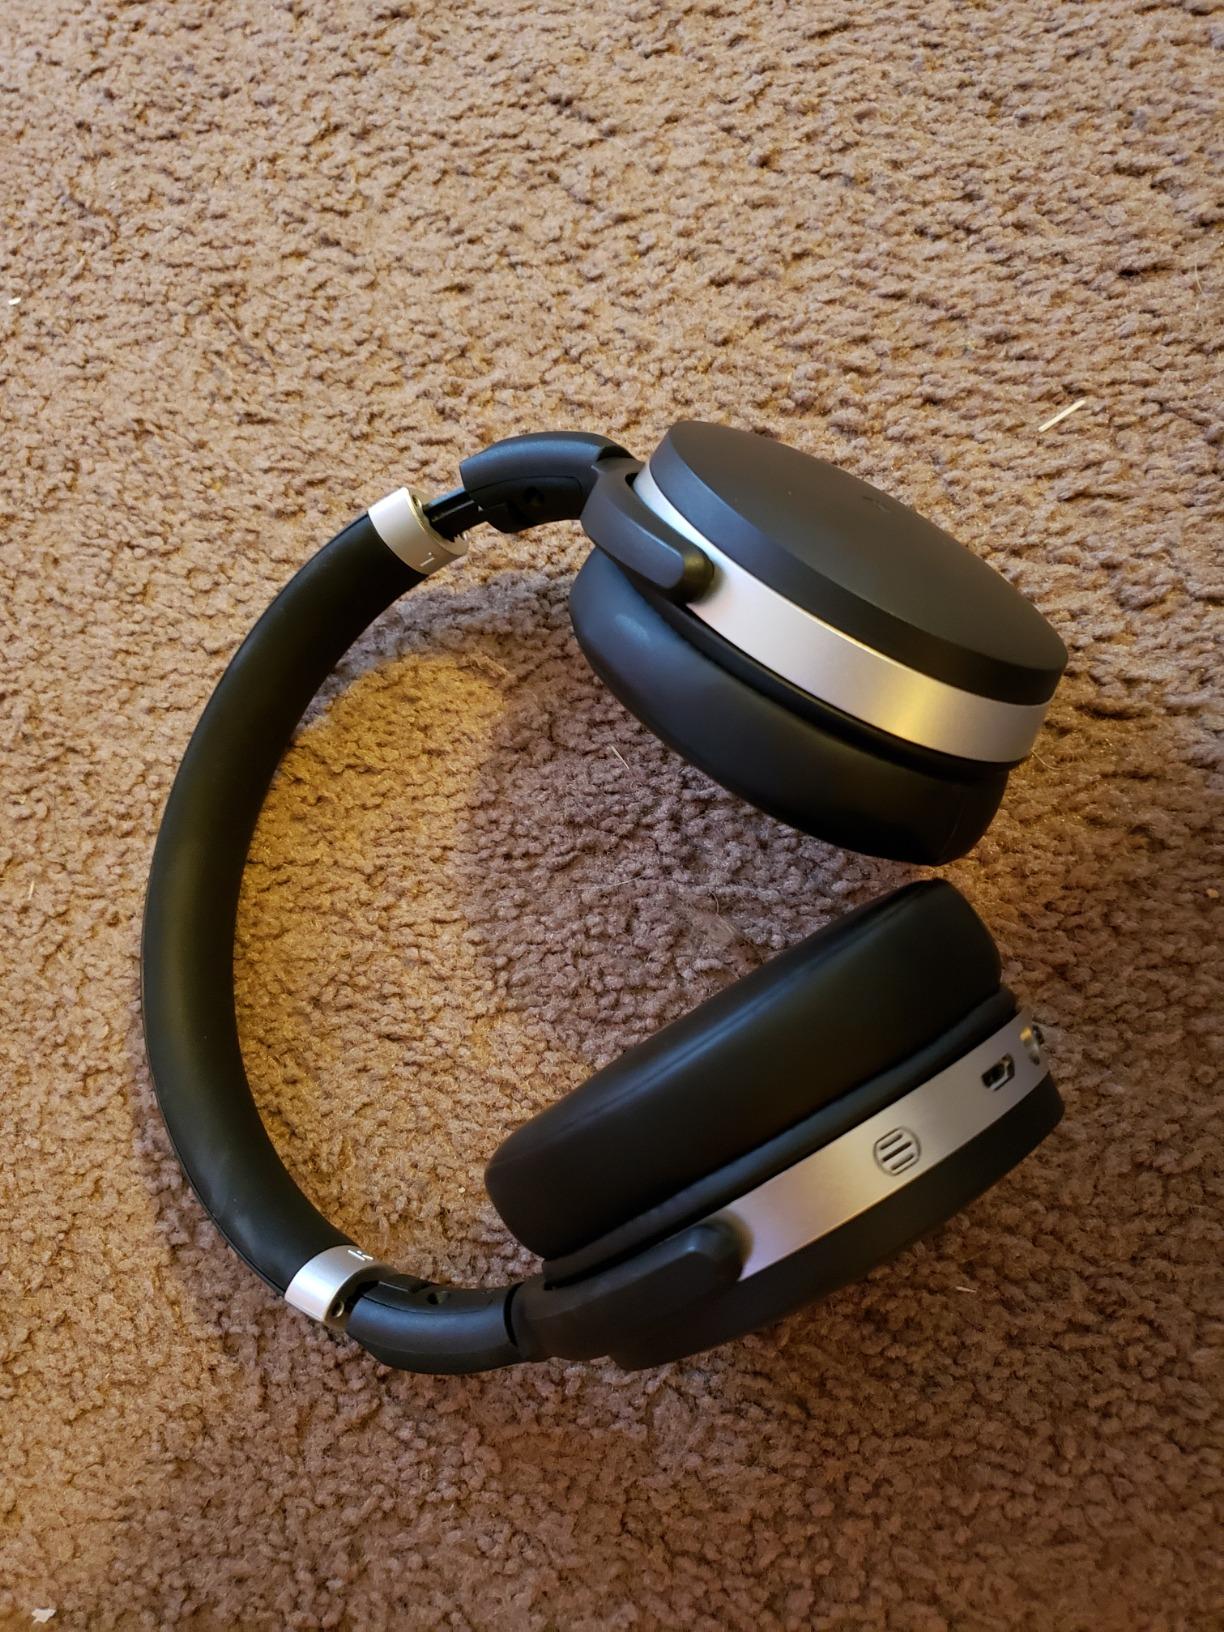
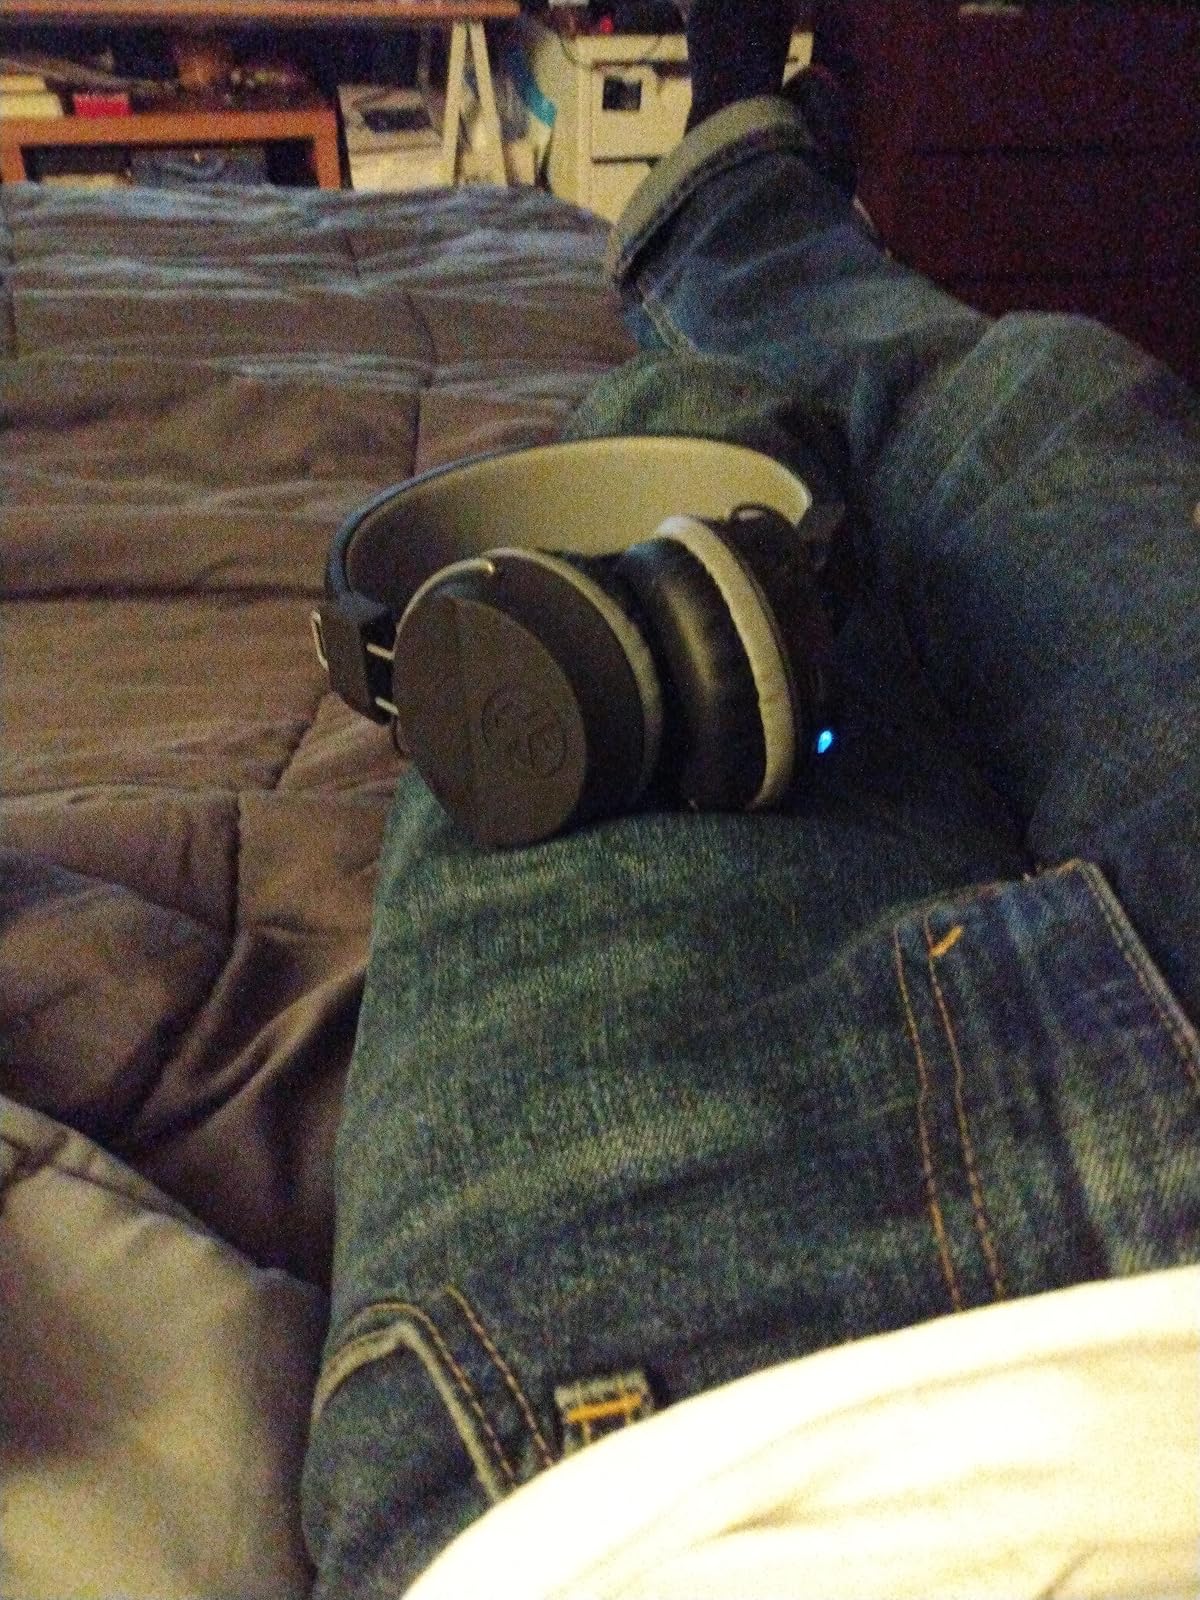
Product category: headphones
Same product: no